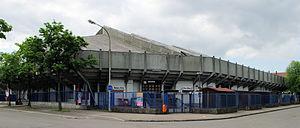
La Franz-Siegel-Halle est une patinoire située à Fribourg-en-Brisgau en Allemagne.